Charlie Walk

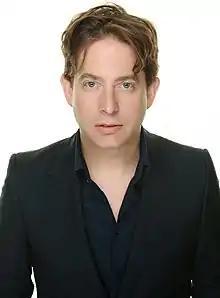
Walk in 2014

Charlie Walk (born September 2, 1968) is an American music executive and entrepreneur. He was the president of Republic Records from 2016–2018, and the president of Epic Records from 2005–2008. In 2018, he appeared as a judge on the Fox reality series "."